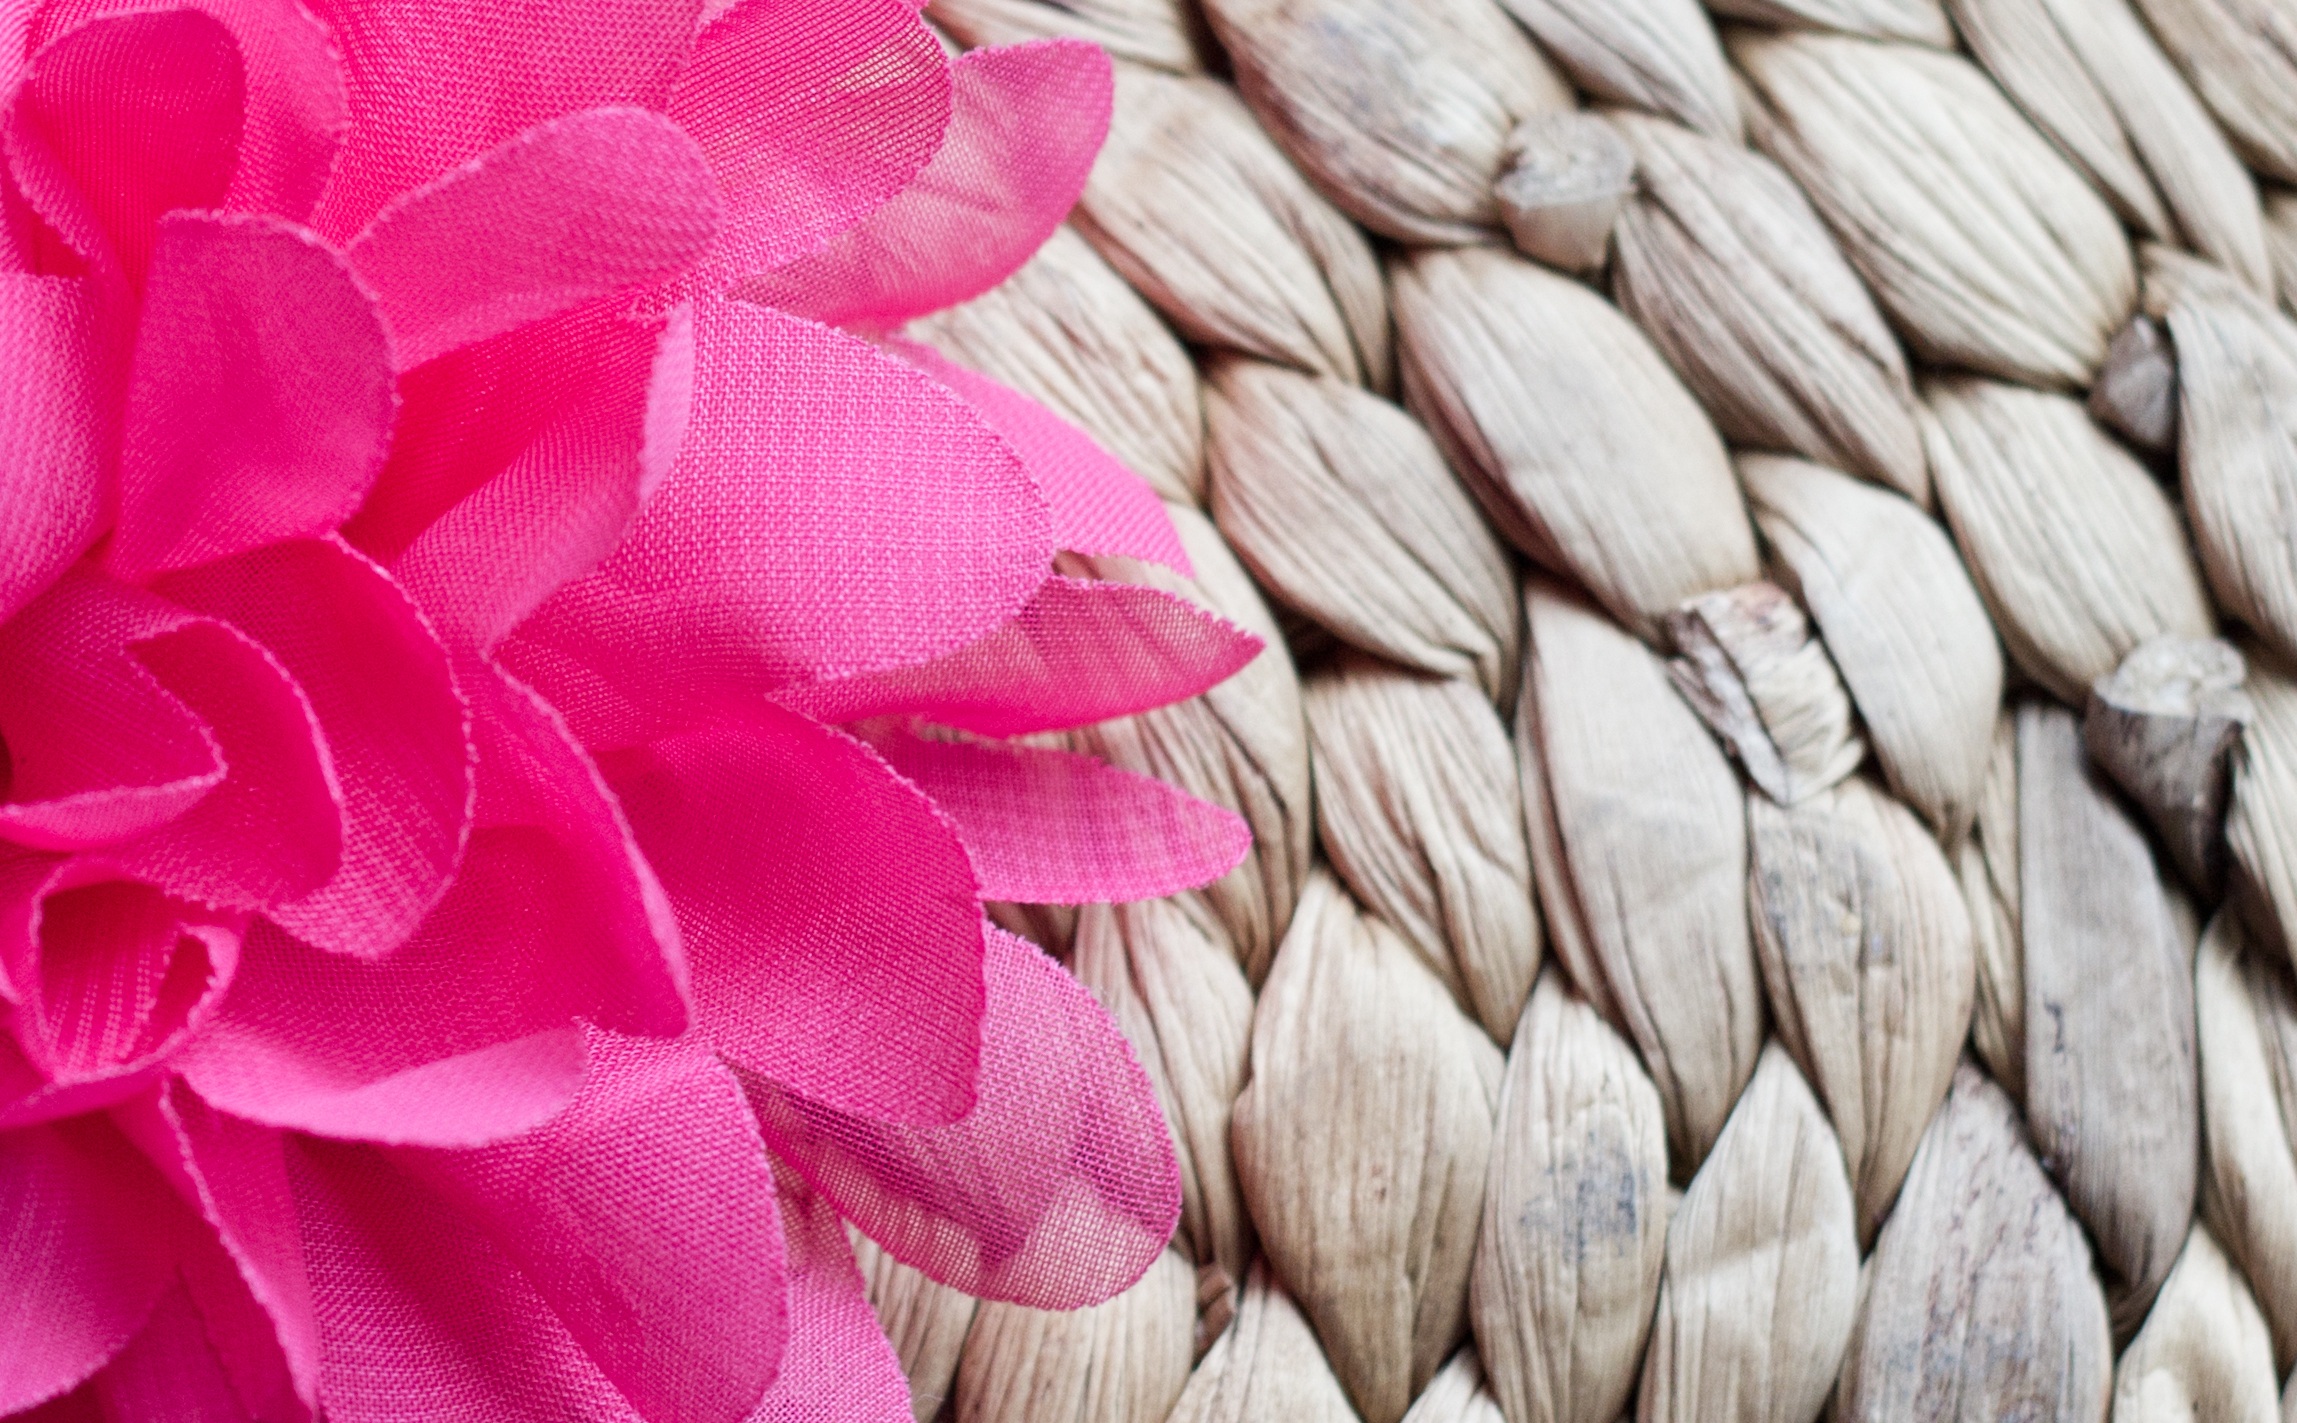
nature, blossom, plant, flower, petal, bloom, floral, pink, flora, close up, textile, petals, artificial, flowering plant, flower bouquet, land plant